Urho Kekkonen

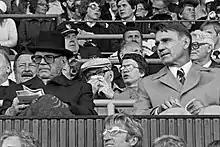
President Urho Kekkonen and Prime Minister Mauno Koivisto watching Finland-Sweden international tournament at Helsinki Olympic Stadium (1980)

The elimination of any significant opposition and competition meant he became Finland's "de facto" political autocrat. His power reached its zenith in 1975 when he dissolved parliament and hosted the Conference on Security and Co-operation in Europe (CSCE) in Helsinki with the assistance of a caretaker government.